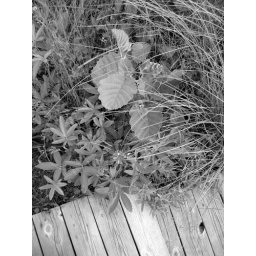
plants by wooden ramp to lake